Orsinian Tales

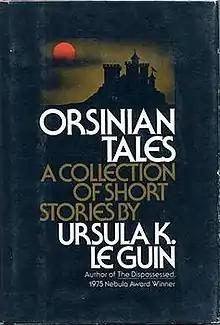
Cover of first edition

Orsinian Tales is a collection of eleven short stories by American writer Ursula K. Le Guin, most of them set in the imaginary Eastern European country of Orsinia.